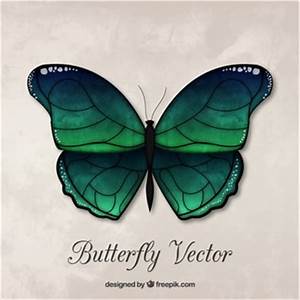
Label: farfalla